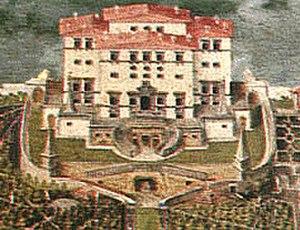
La Villa di Pratolino est une villa médicéenne sise dans la localité de Pratolino, dans la commune de Vaglia, à 12 km au nord de Florence, en Toscane au pied des montagnes Apennins. Bien que le palais d'origine ait été détruit en 1821, ses monuments et jardins, lesquels s'étendent sur une superficie de 30 ha, ont été classés au patrimoine mondial de l'UNESCO en 2013. C'est la seule des villas construites par les Médicis qui n'a pas survécu.